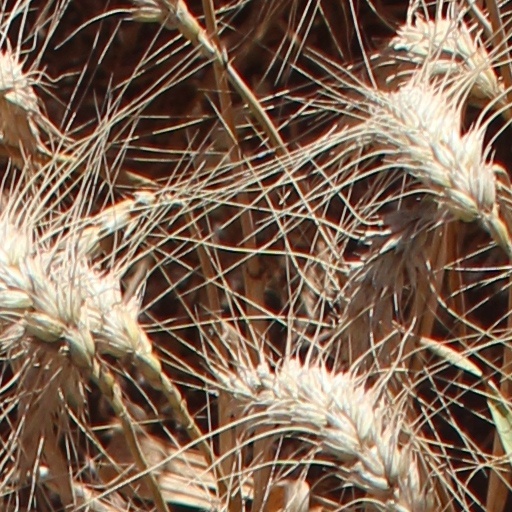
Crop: wheat